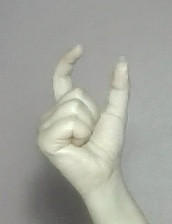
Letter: nun